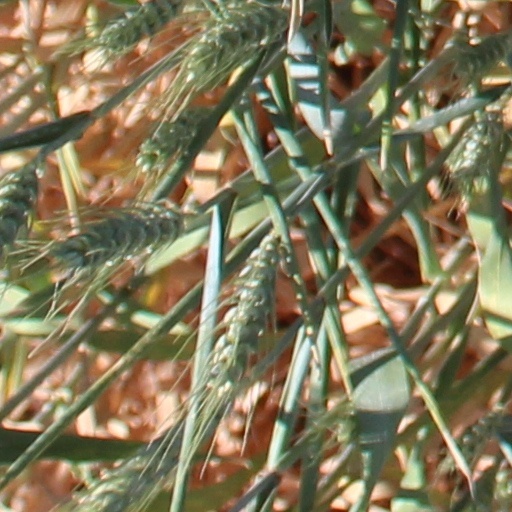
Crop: wheat